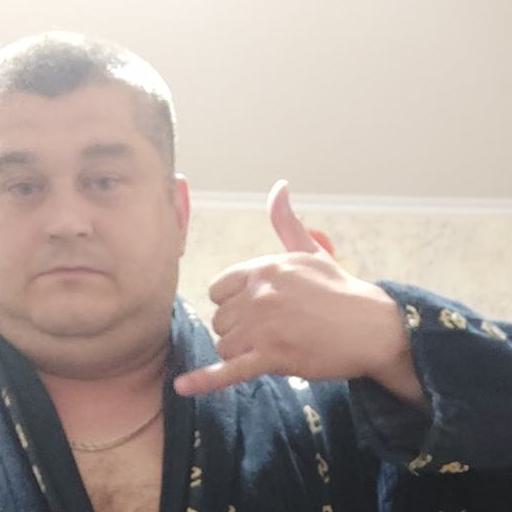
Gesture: call